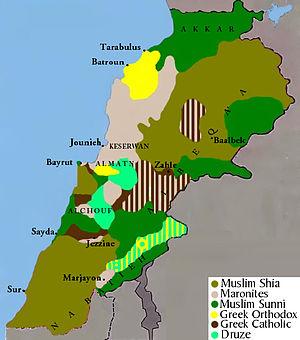
Chiisme au Liban fait référence aux Libanais qui adhèrent à la branche chiite de l'islam au Liban, qui est la plus grande dénomination musulmane du pays liée aux musulmans sunnites. L'islam chiite au Liban a une histoire de plus d'un millénaire. Selon le CIA World Factbook, les musulmans chiites constituaient environ 27% de la population du Liban en 2012.
Les grecs-orthodoxes libanais forment une des communautés libanaises. Ils appartiennent à l'Église d'Antioche et constituent la deuxième communauté chrétienne après les maronites. Il forment environ 8% de la population libanaise. Dans le pacte national, il est convenu que les postes de vice-président du parlement et de vice-premier ministre soient réservés aux grecs-orthodoxes.